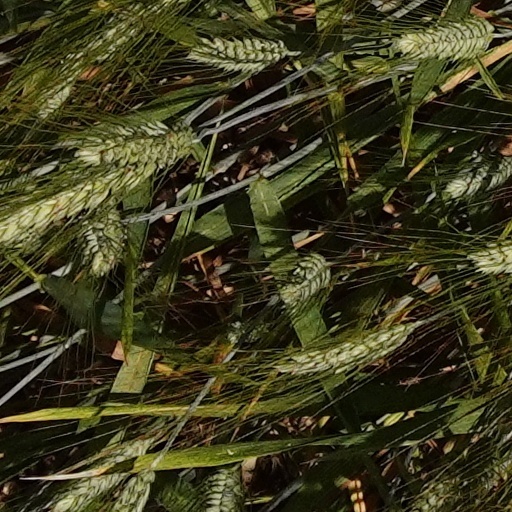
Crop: wheat